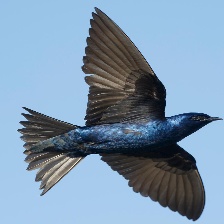
Species: PURPLE MARTIN
Scientific name: PROGNE SUBIS